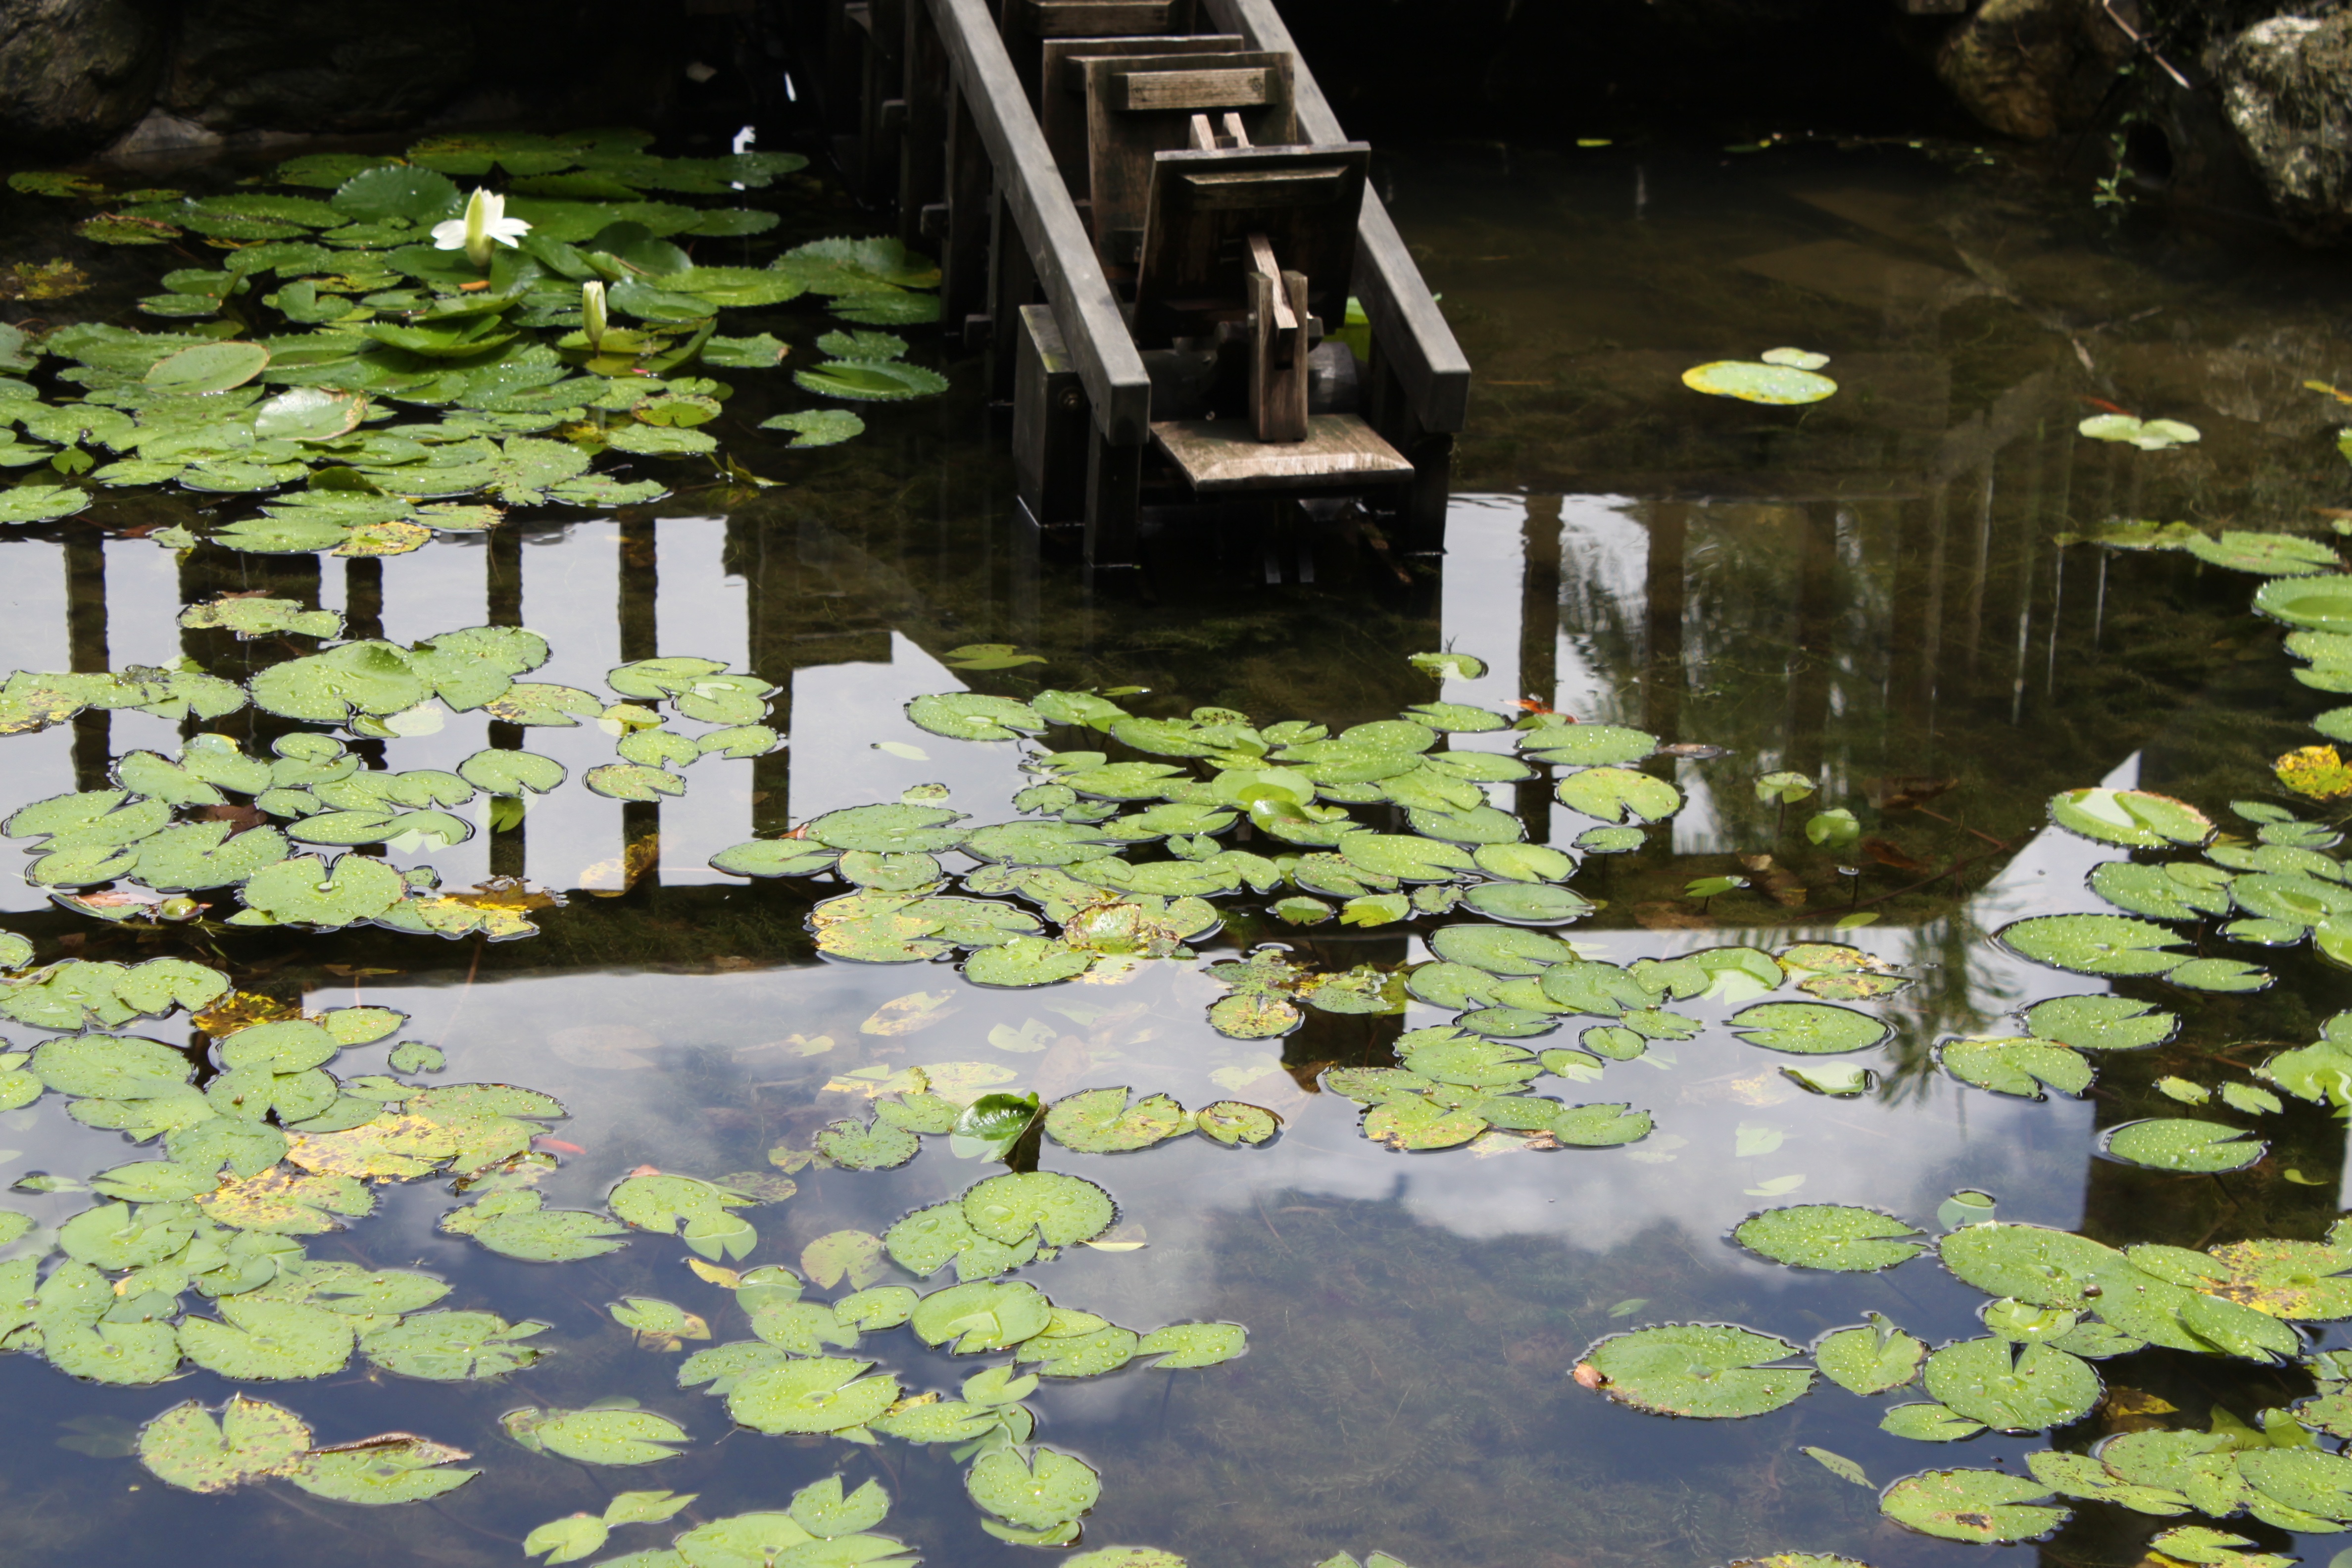
water, leaf, flower, pond, stream, green, reflection, natural, backyard, botany, garden, body of water, ecology, lily pad, yard, water plant, fish pond, landscape architect